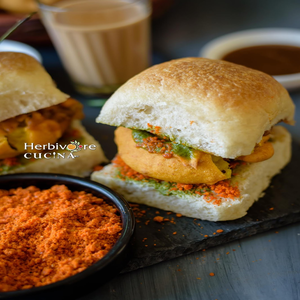
Dish: vadapav